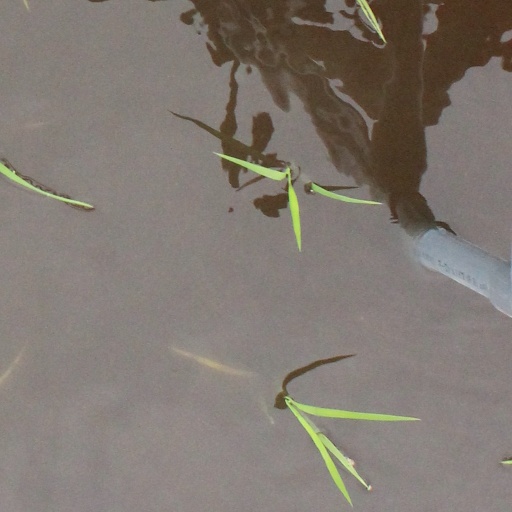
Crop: rice